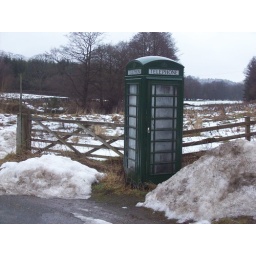
This unusually coloured telephone box stands in Bilsdale at the junction for Fangdale Beck.